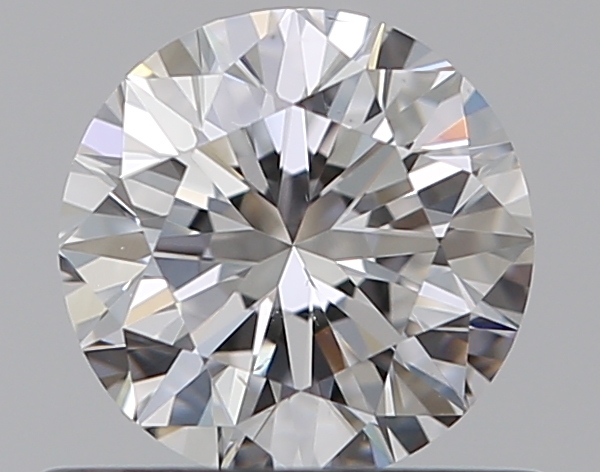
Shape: round
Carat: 0.51
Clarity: VS2
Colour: E
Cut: VG
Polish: EX
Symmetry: VG
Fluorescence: N
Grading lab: GIA
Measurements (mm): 5.04 x 5.07 x 3.2